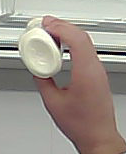
Product: heinz_mayo